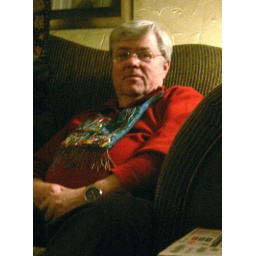
white elephant around the neck